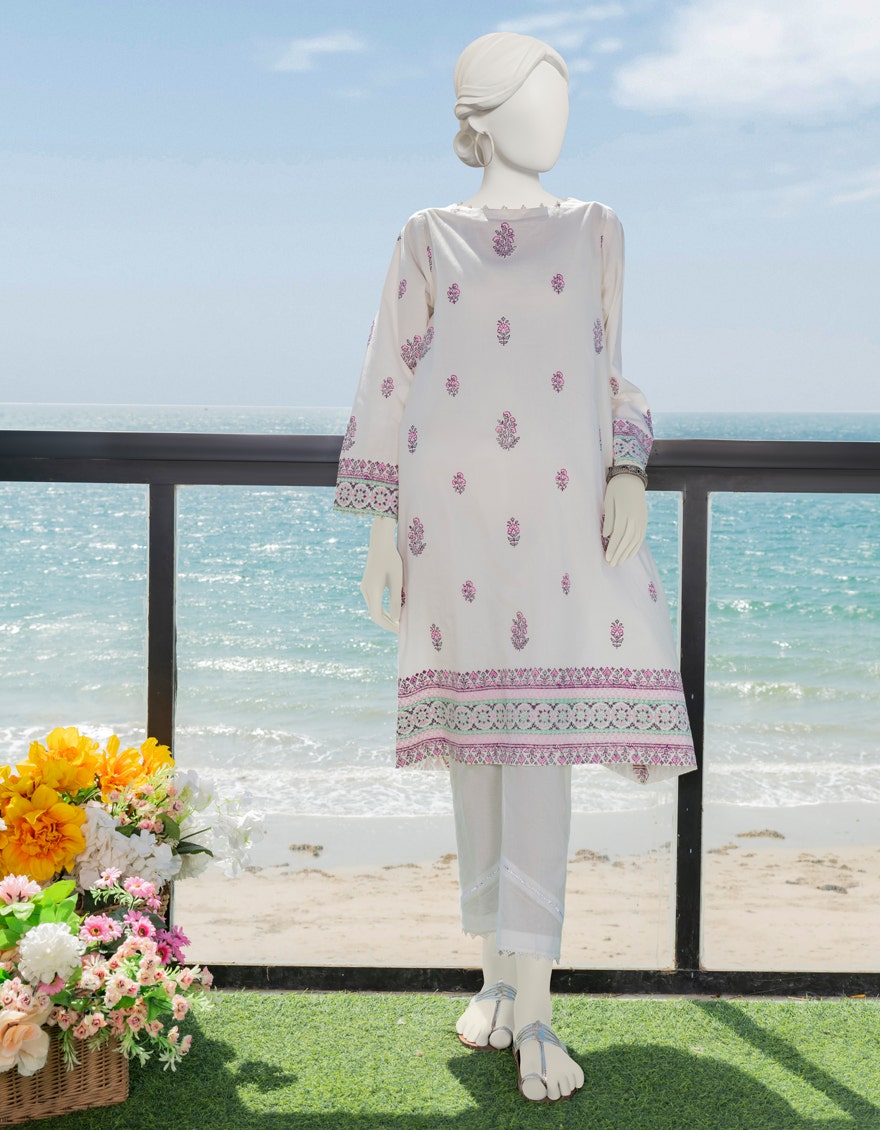
white multi kameez suit